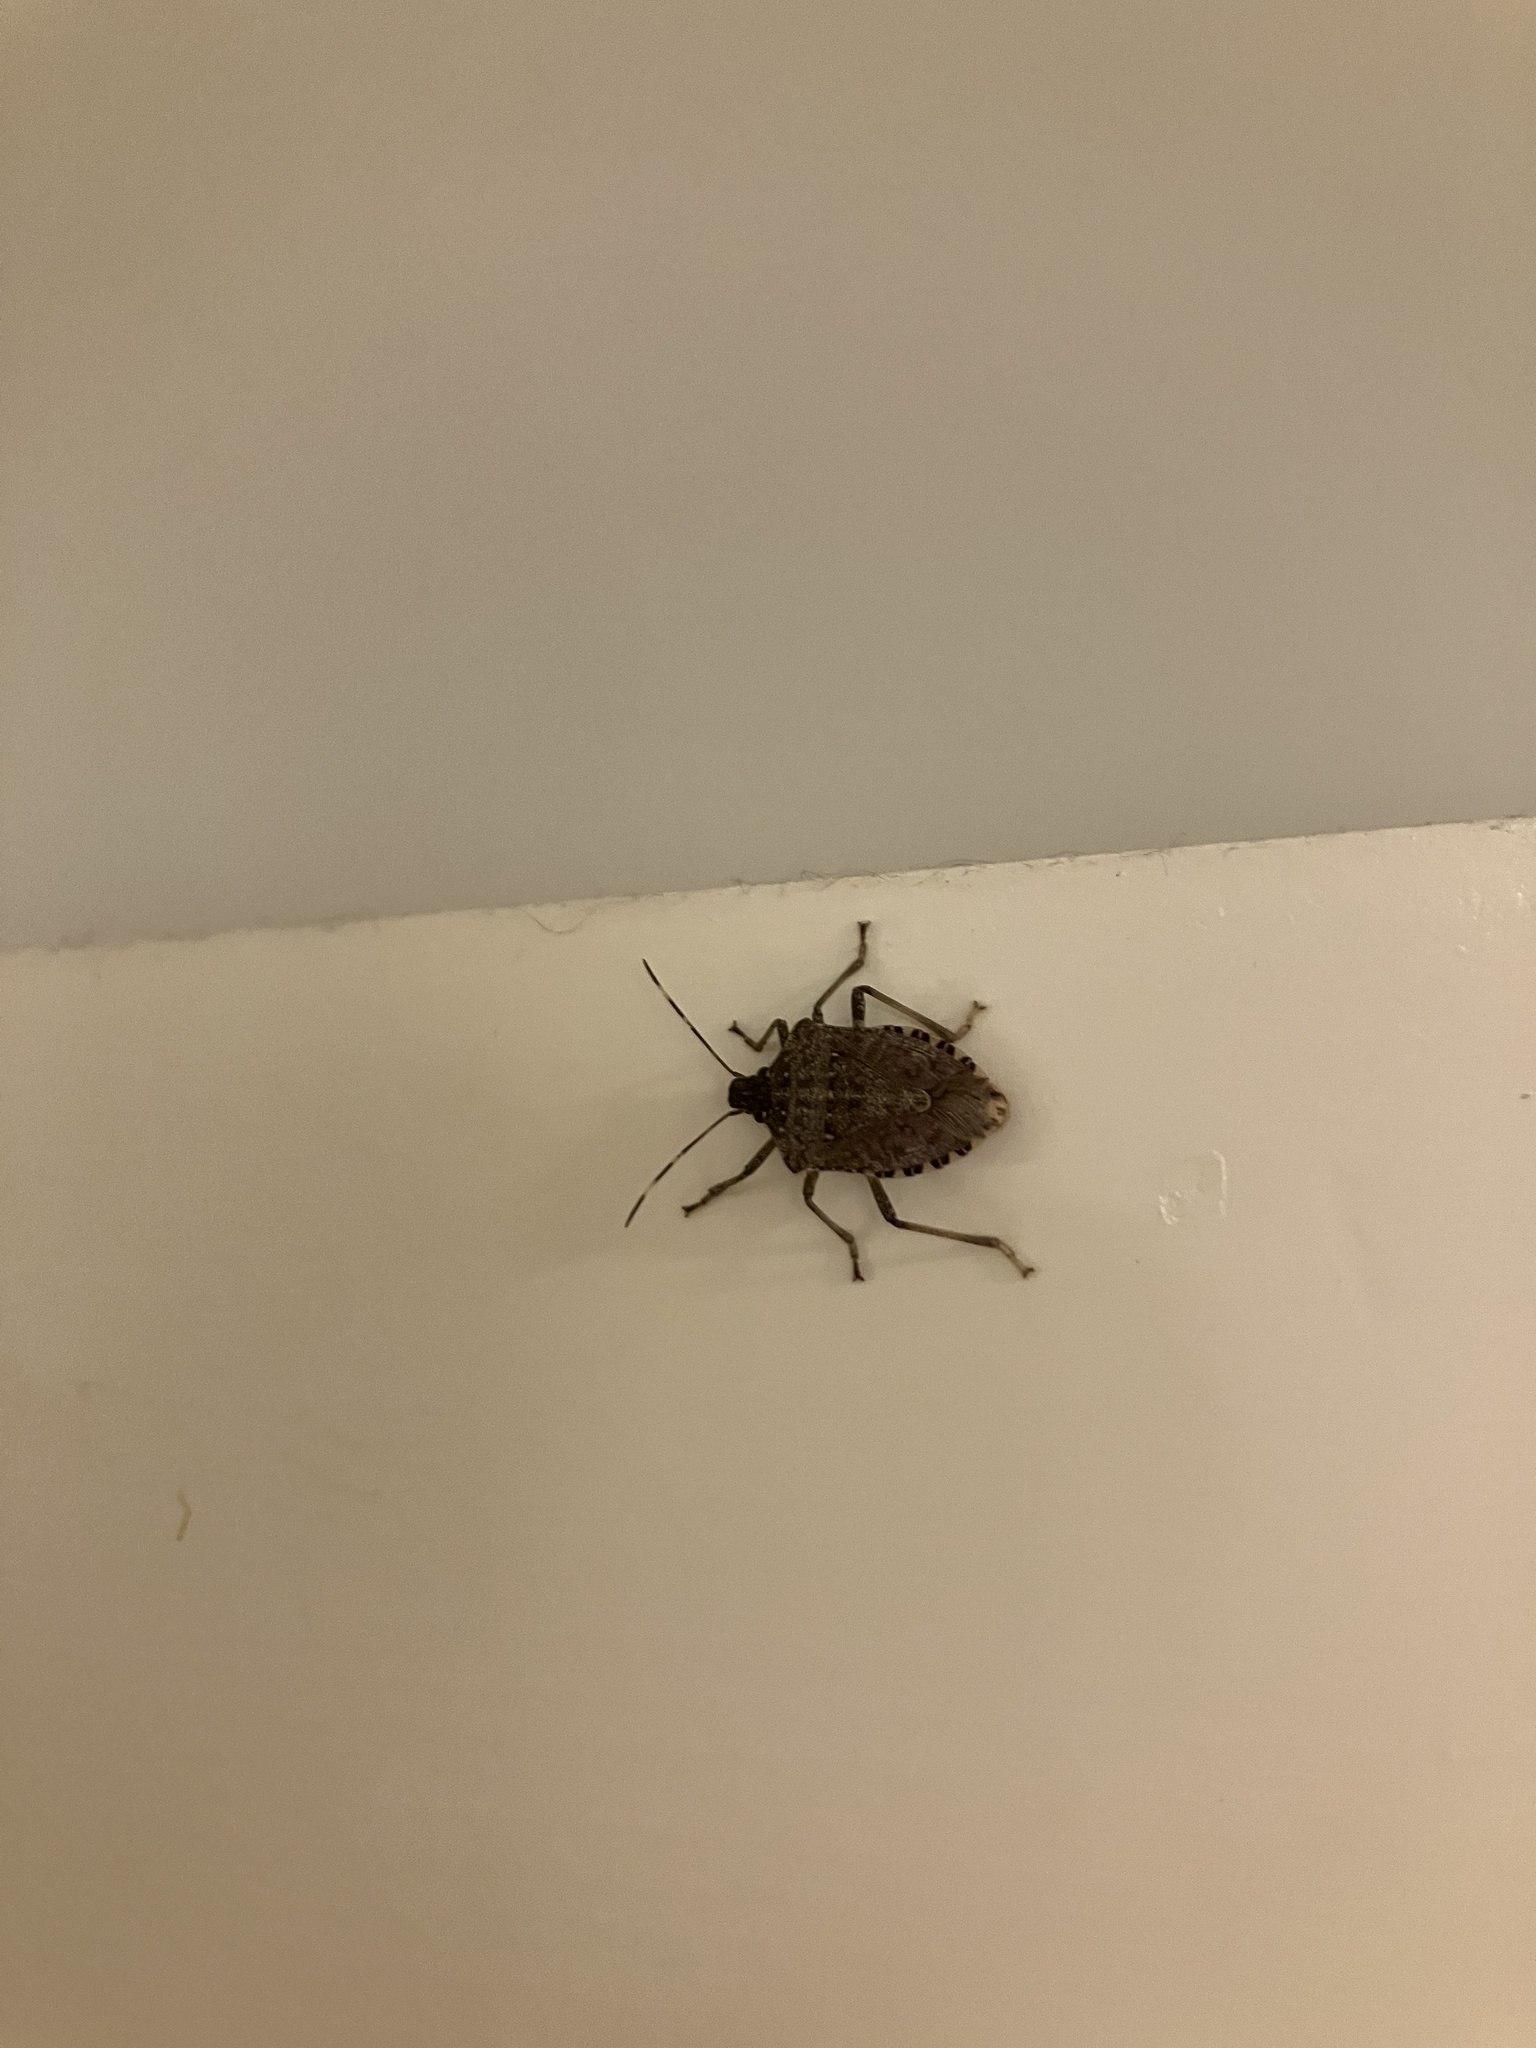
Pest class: stink_bug